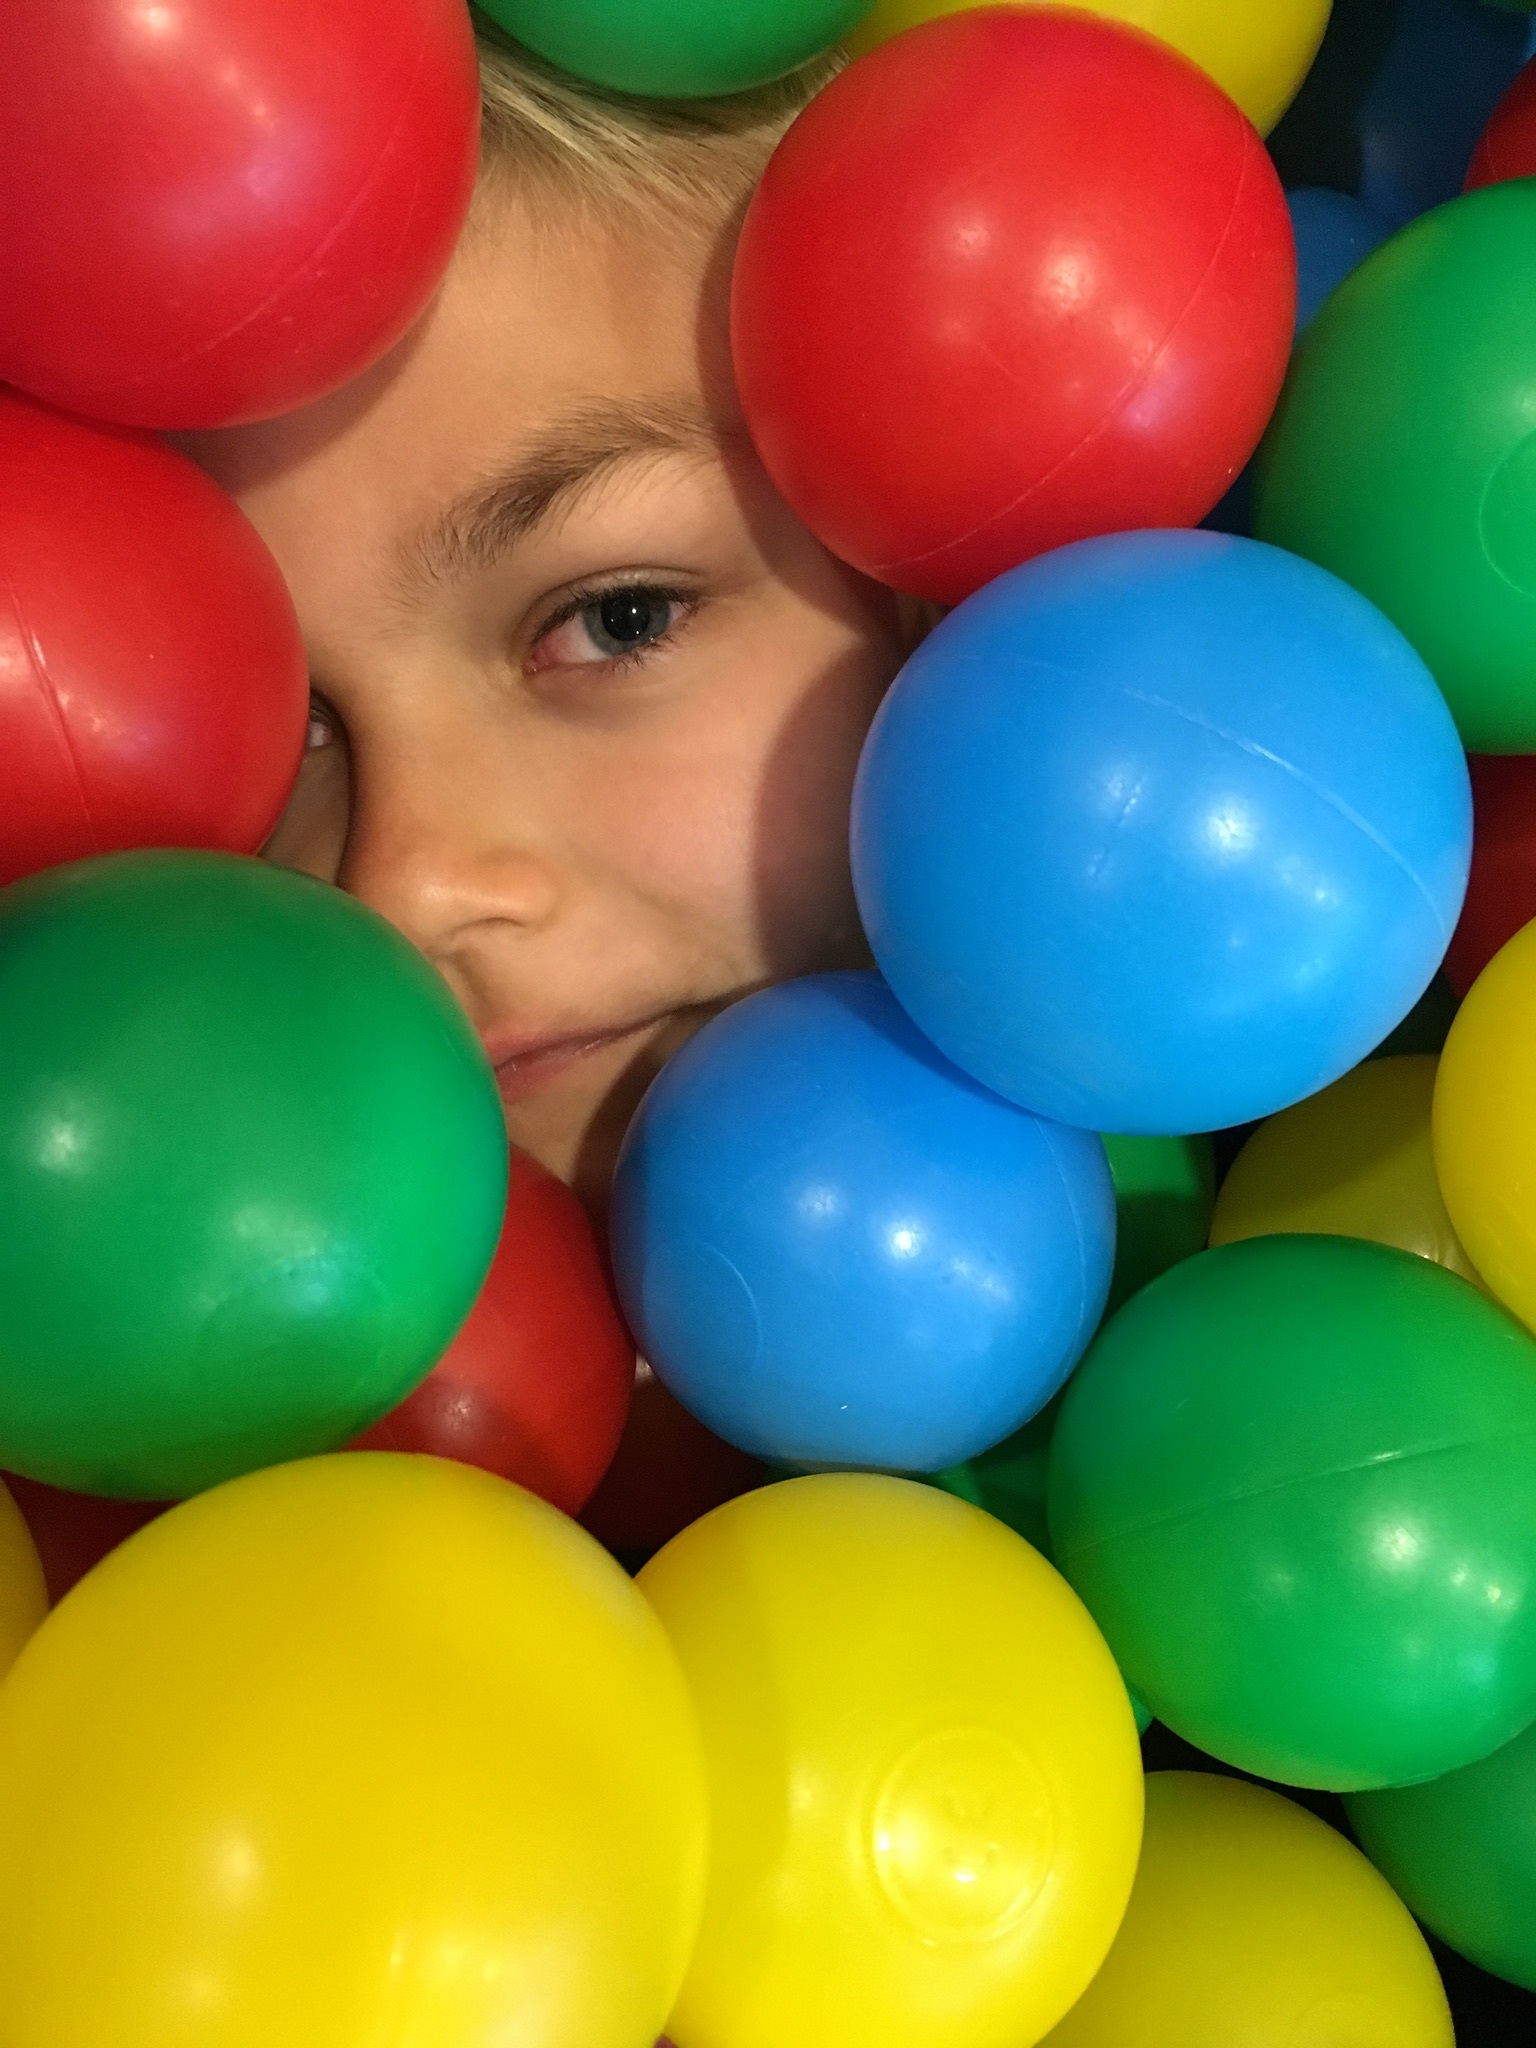
game, balloon, color, child, toy, face, fun, ball, colored, ball pit